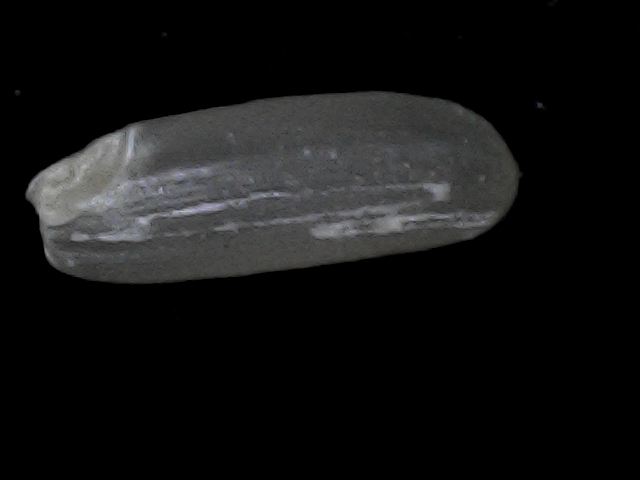
Rice variety: BD95